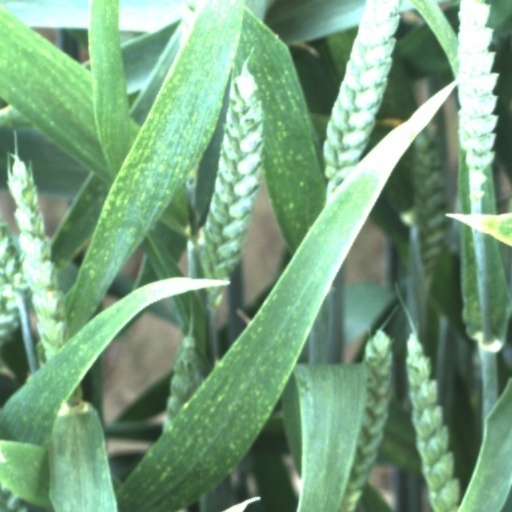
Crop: wheat